Juan Luis Castro

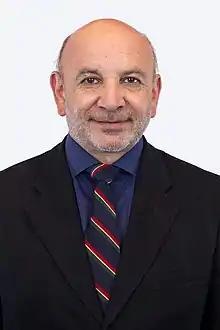

Juan Luis Castro González (born 18 April 1960) is a Chilean politician and physician.